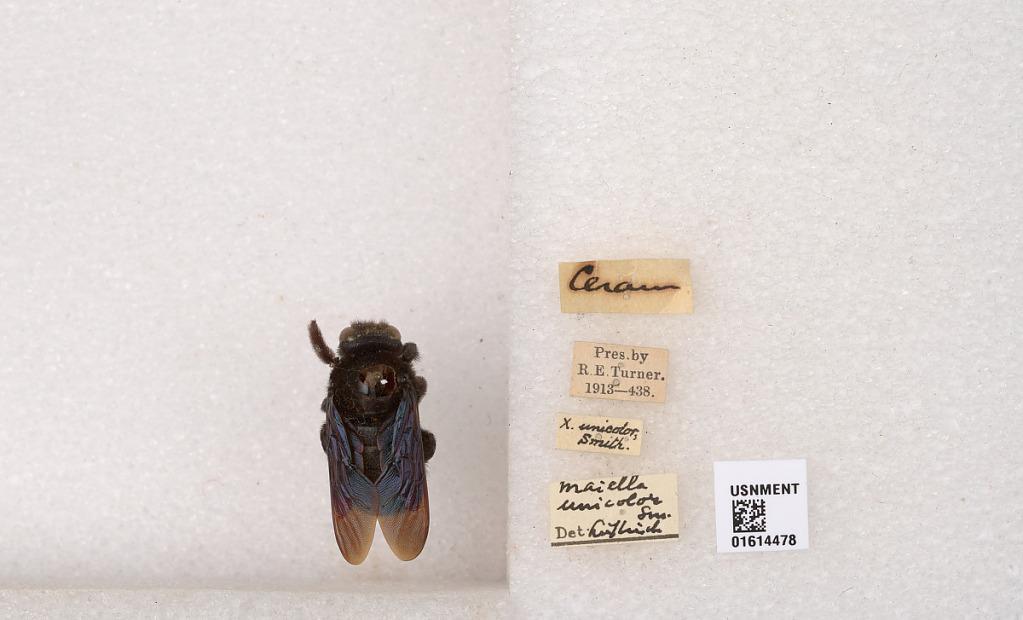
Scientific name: Xylocopa (Koptortosoma) unicolor Smith
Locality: Ceram
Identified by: Lieftnick